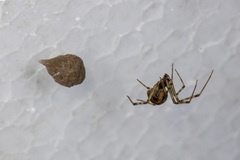
Species: Parasteatoda_tepidariorum